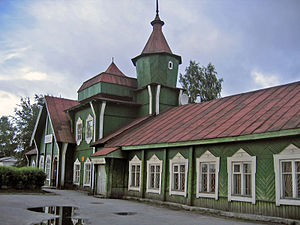
Medvezjegorsk
Medvezjegorsk er en by i Republikken Karelija i Den Russiske Føderation. Medvezjegorsk ligger ved Murmansk-jernbanen, ved nordenden af Onega. Hvidehavskanalen passerer forbi byen, der ligger 80 meter over havets overflade. Medvezjegorsk har 14.340 indbyggere.